Hayle

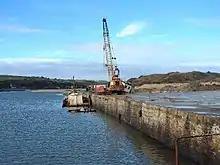
Disused quay in Hayle harbour

Hayle's position by the sea and its 3 miles of golden sandy beaches allowed it to develop as a holiday destination. Indeed, Hayle still has much holiday accommodation. The sand dunes or Towans are the favoured location for a number of holiday villages and caravan and camping sites. The Gwithian beach near Godrevy is picturesque and a popular area for water-related sports including surfing, windsurfing and body-boarding.